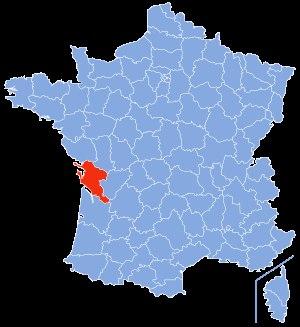
La liste des cavités naturelles les plus longues du département de la Charente-Maritime recense sous la forme d'un tableau, les cavités souterraines naturelles connues, dont le développement est supérieur ou égal à cinquante mètres.